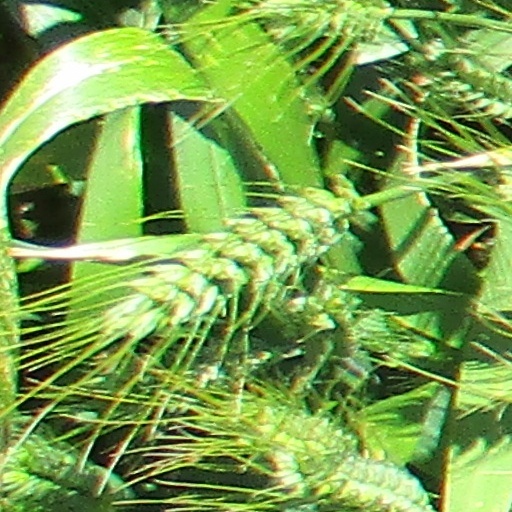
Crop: wheat